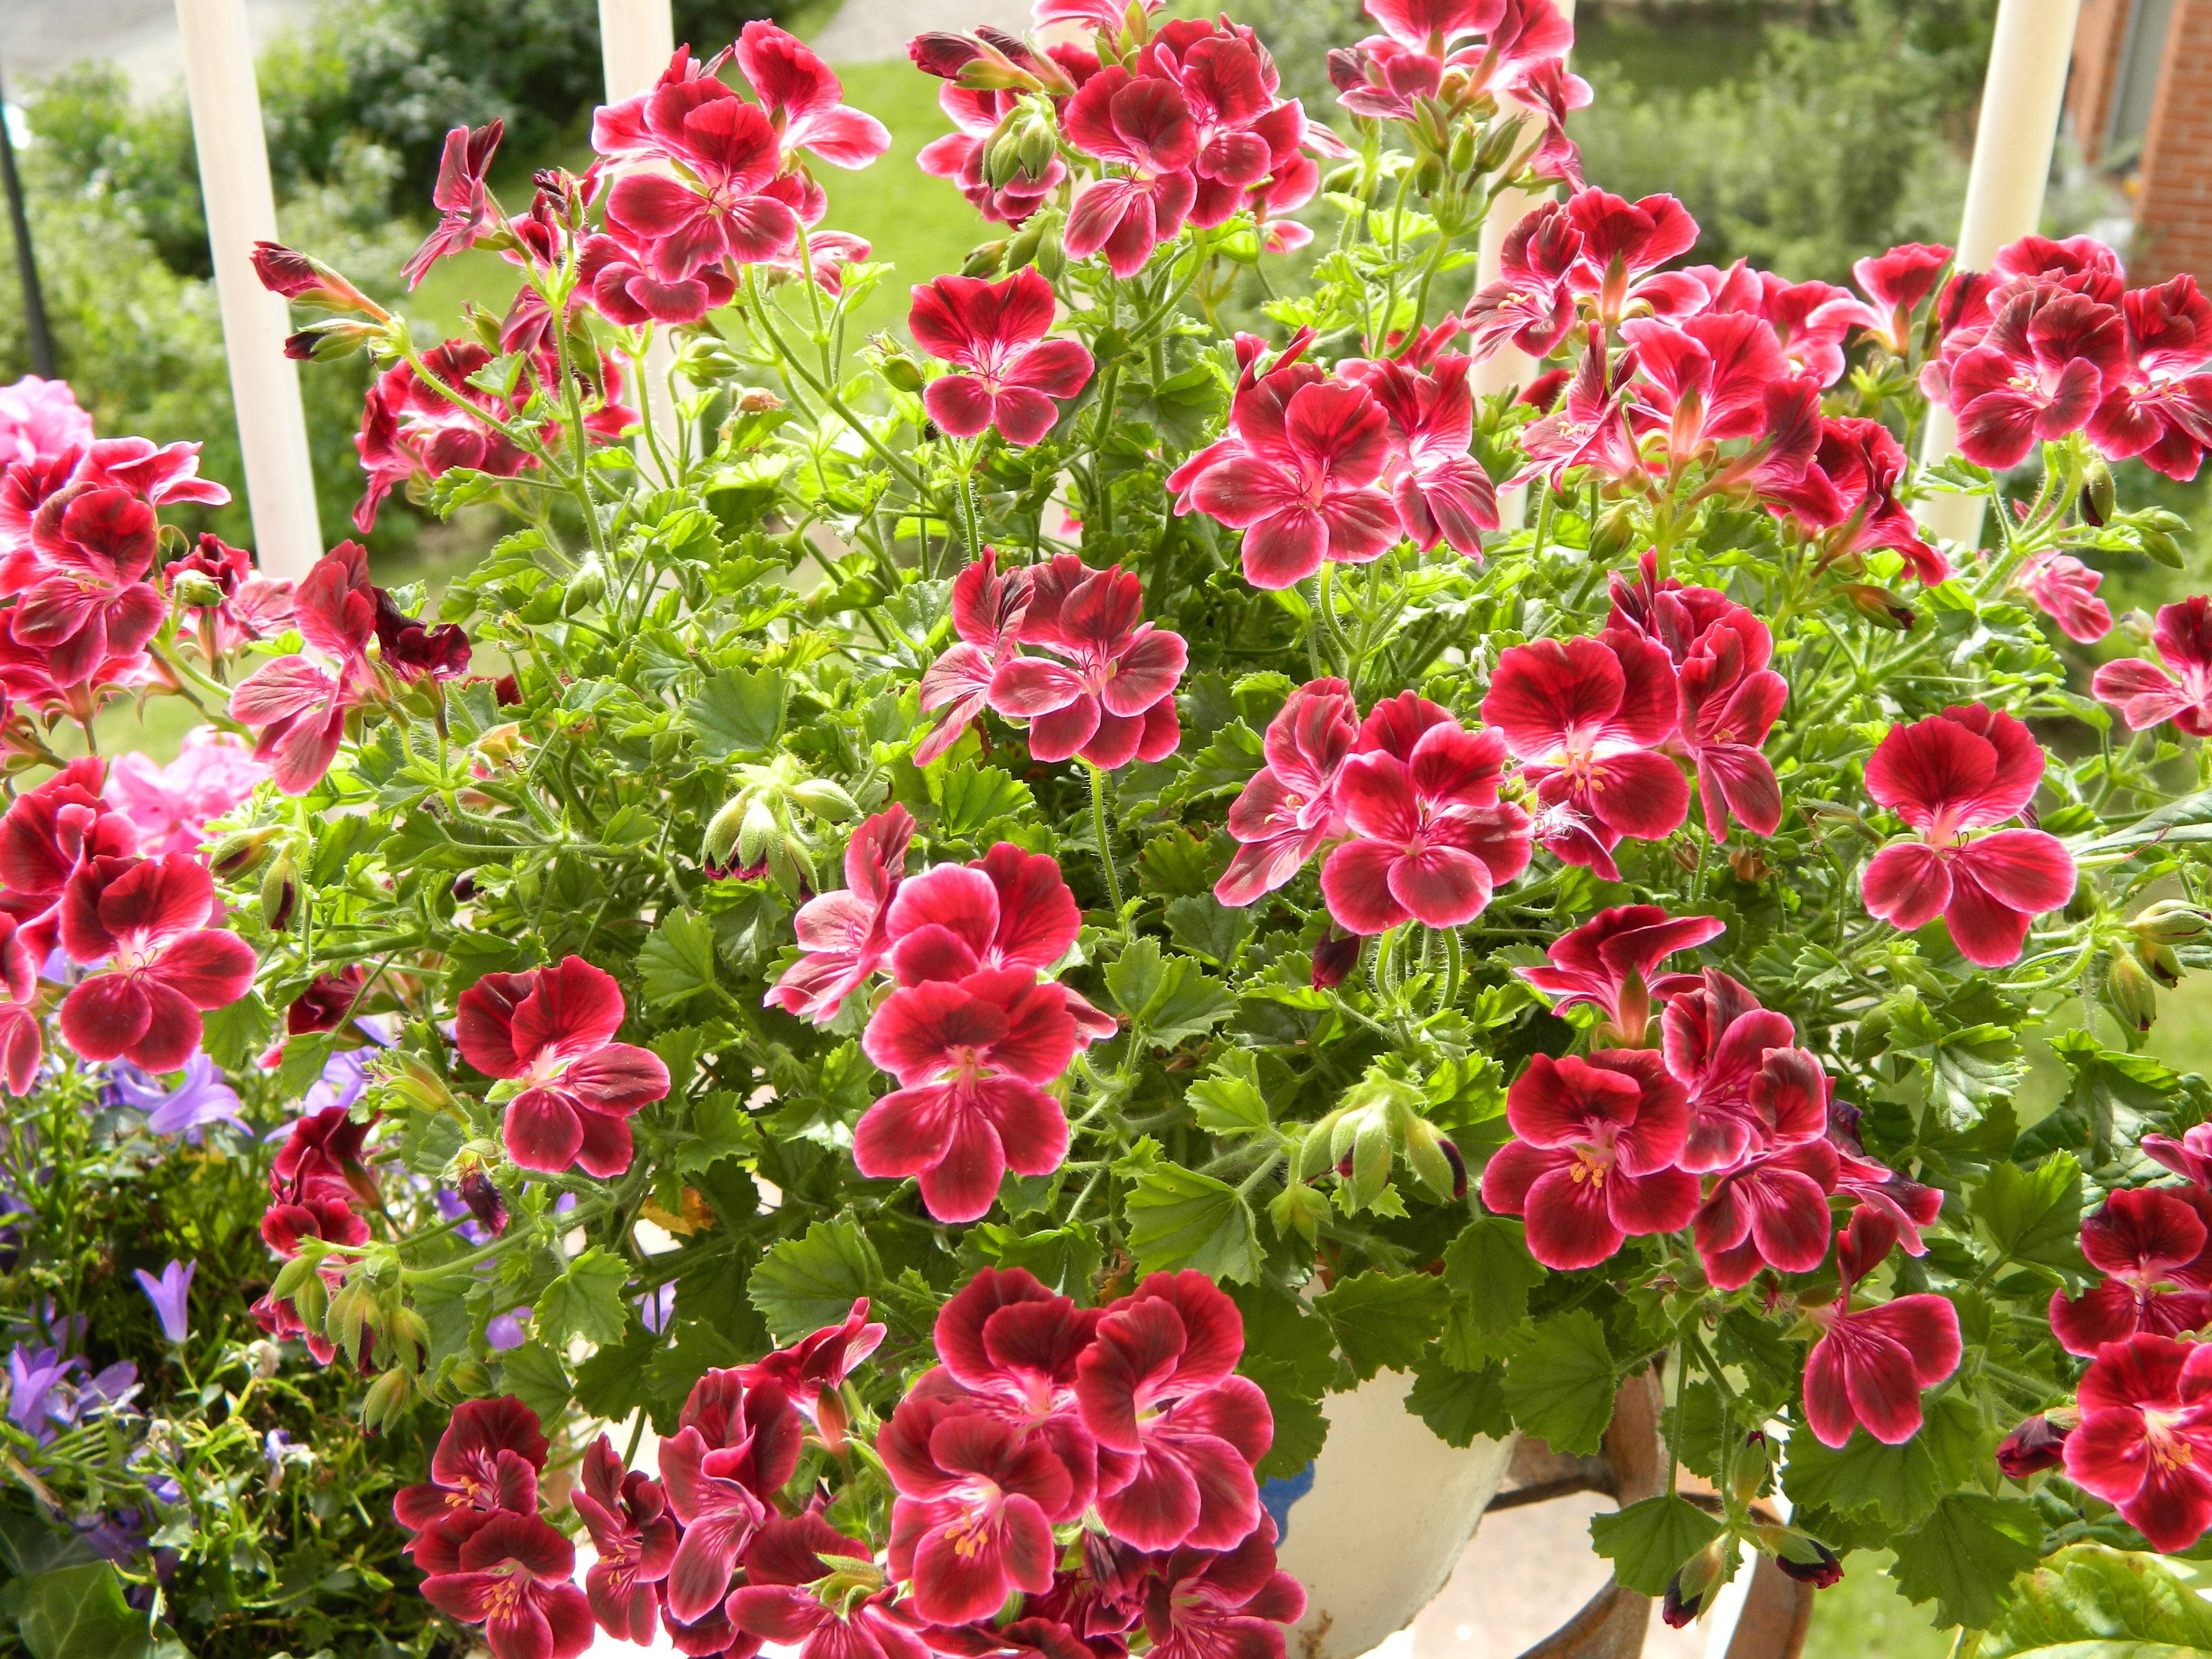
glowing, plant, flower, petal, colorful, garden, geranium, shrub, floristry, flowering plant, garden roses, annual plant, land plant, geraniales